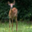
Label: deer